Fanny Crosby

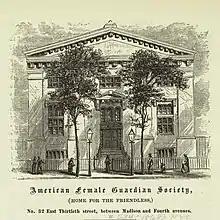
American Female Guardian Society and Home for the Friendless

Crosby described her hymn-writing process: 'It may seem a little old-fashioned, always to begin one's work with prayer, but I never undertake a hymn without first asking the good Lord to be my inspiration.' Her capacity for work was prodigious, and she could often compose six or seven hymns a day. Her poems and hymns were composed entirely in her mind, and she worked on as many as twelve hymns at once before dictating them to an amanuensis. On one occasion, Crosby composed 40 hymns before they were transcribed. Her lyrics would usually be transcribed by "Van" or later by her half-sister, Carolyn "Carrie" Ryder or her secretary Eva C. Cleaveland, as Crosby herself could write little more than her name. While Crosby had musical training, she did not compose the melodies for most of her lyrics. In 1903, Crosby claimed that "Spring Hymn" was the only hymn for which she wrote both the words and music.